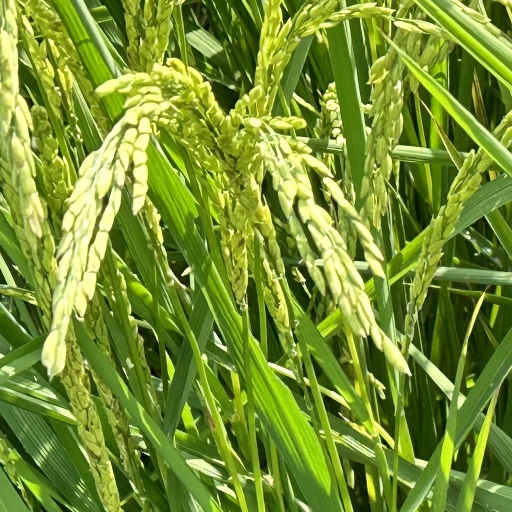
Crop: rice